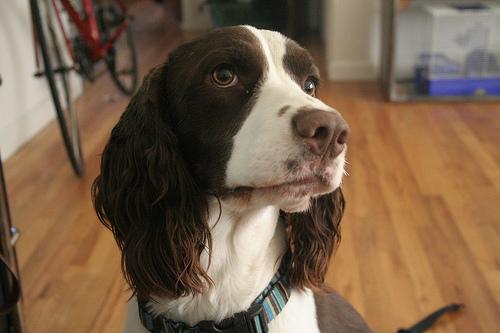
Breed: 276-n000112-English_springer